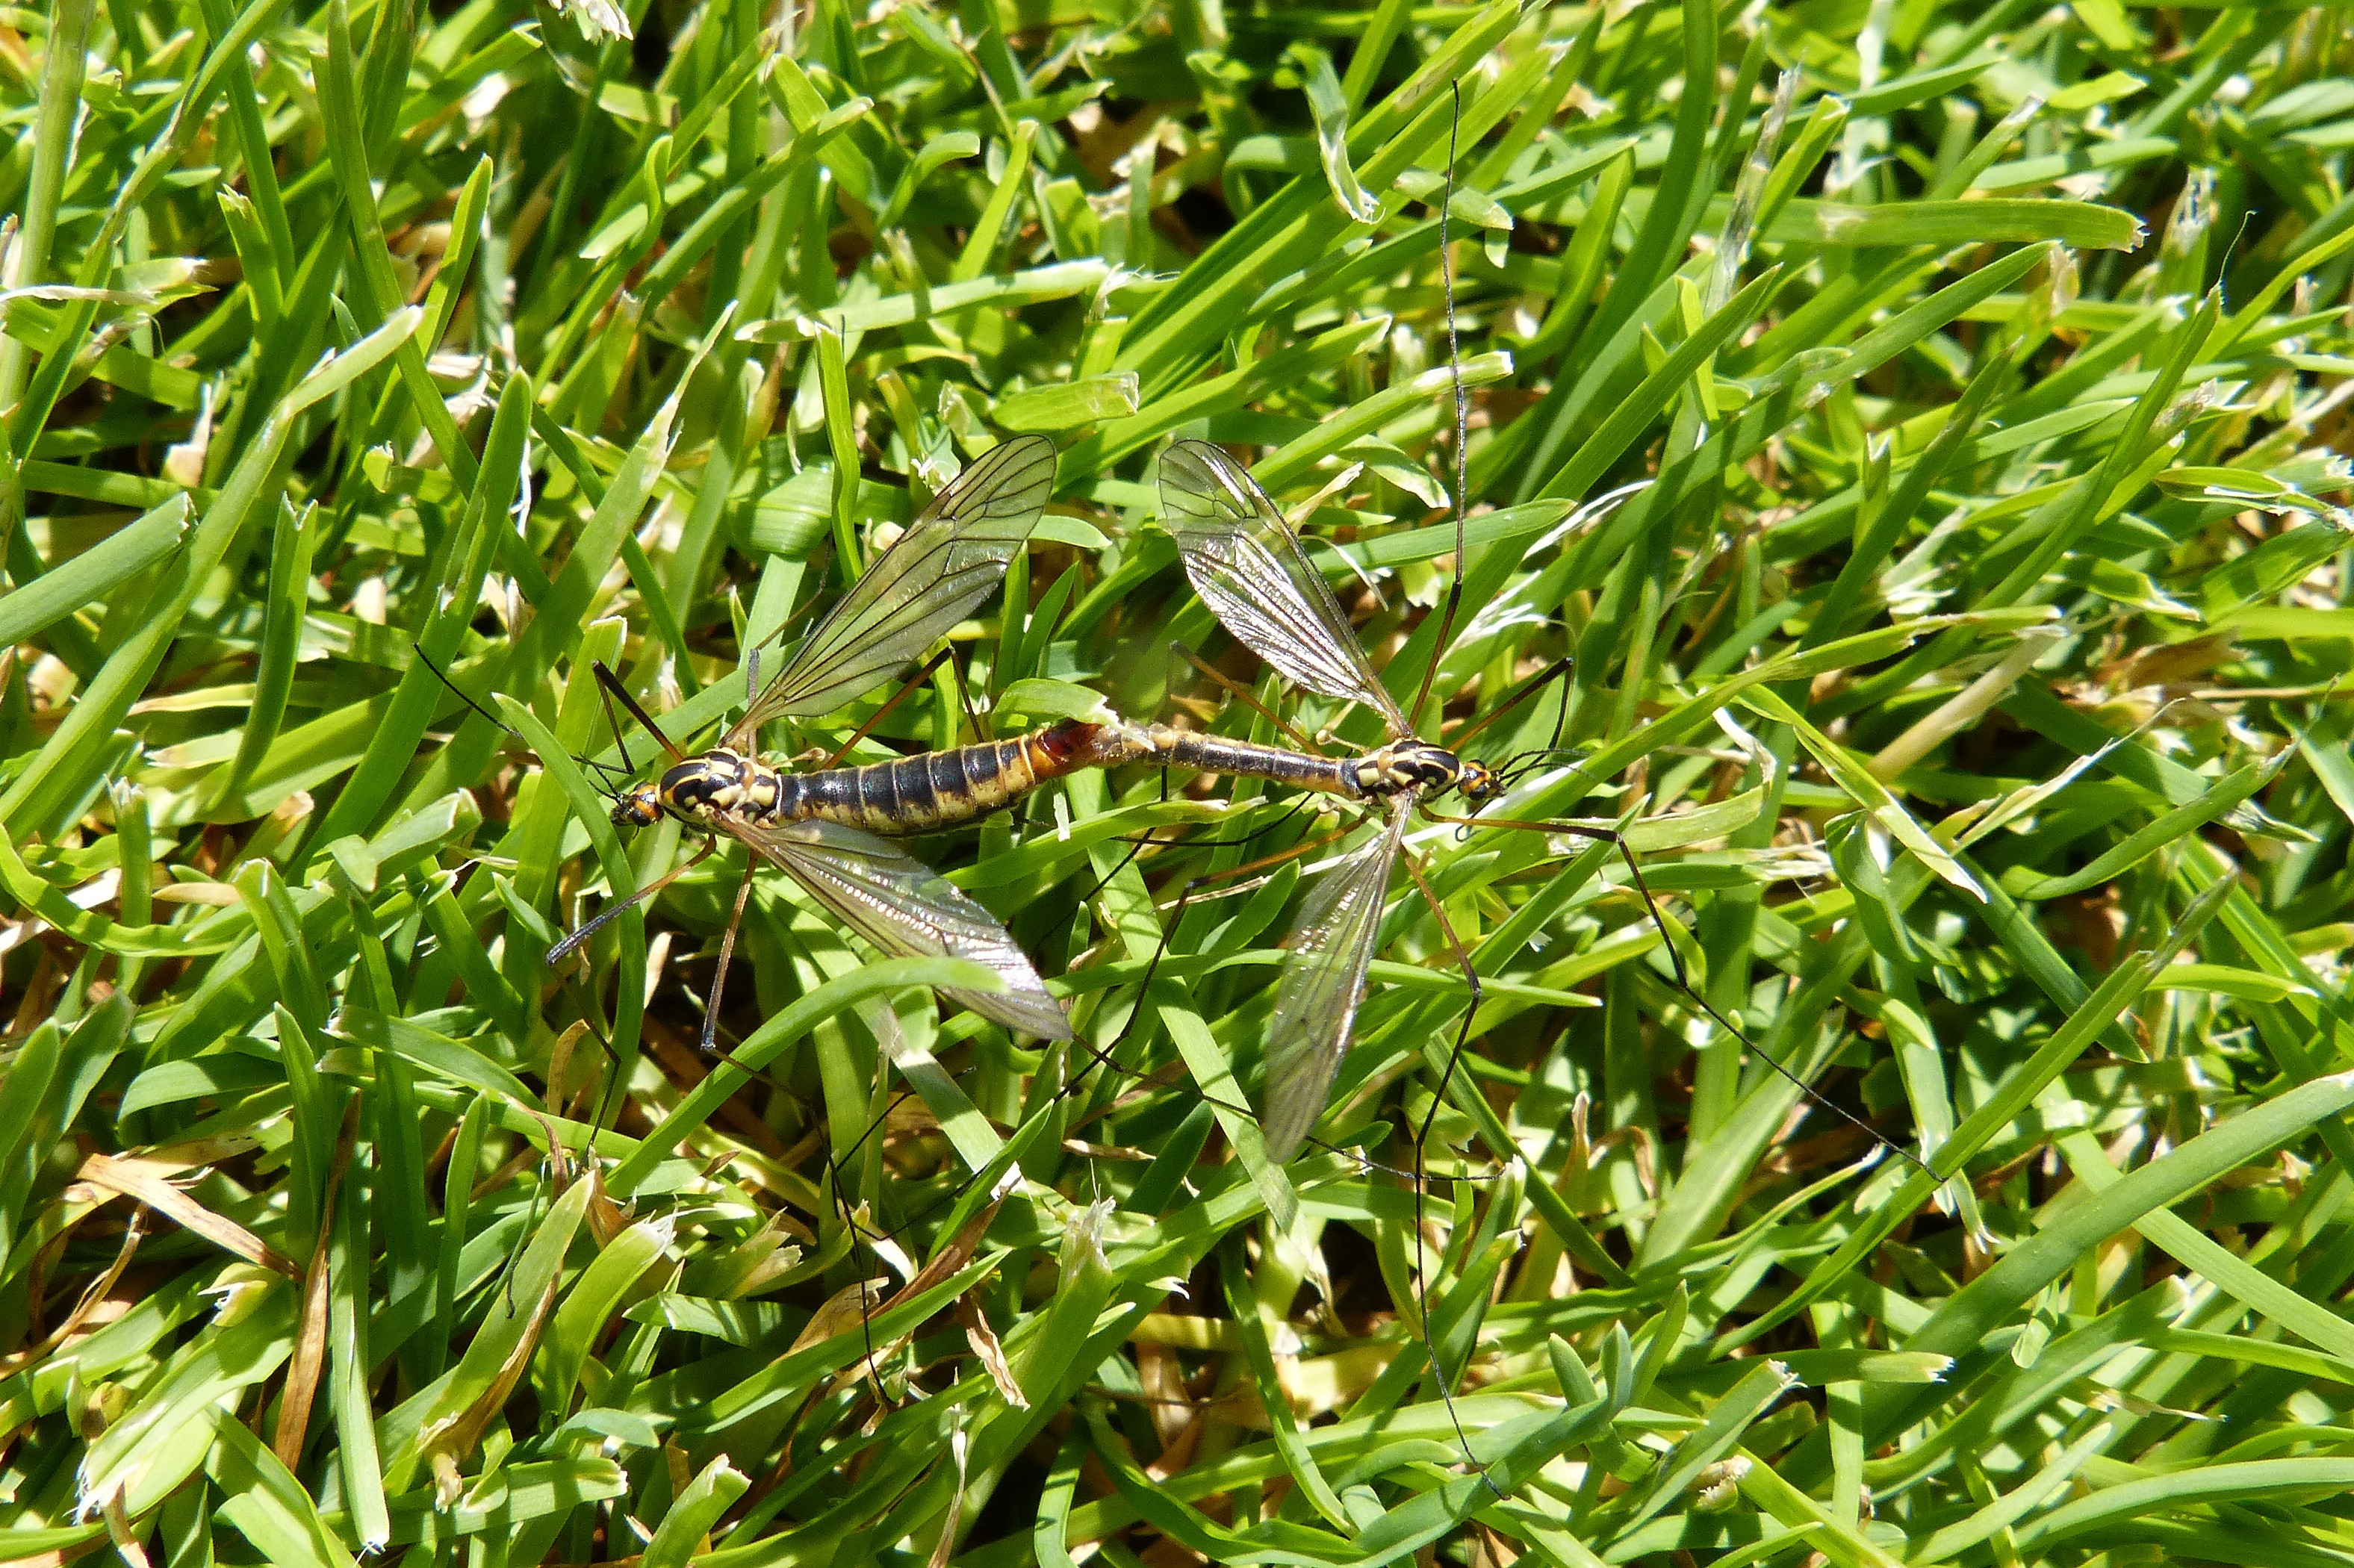
grass, plant, lawn, leaf, flower, fly, insect, invertebrate, shrub, pairing, daddy longlegs, grass family